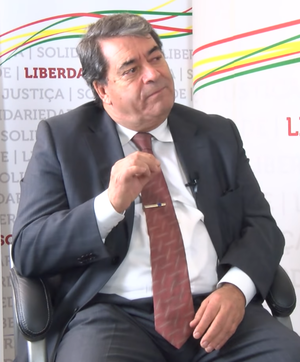
António de Sousa Marinho e Pinto est un juriste et un homme politique portugais, membre du Parti démocrate républicain.